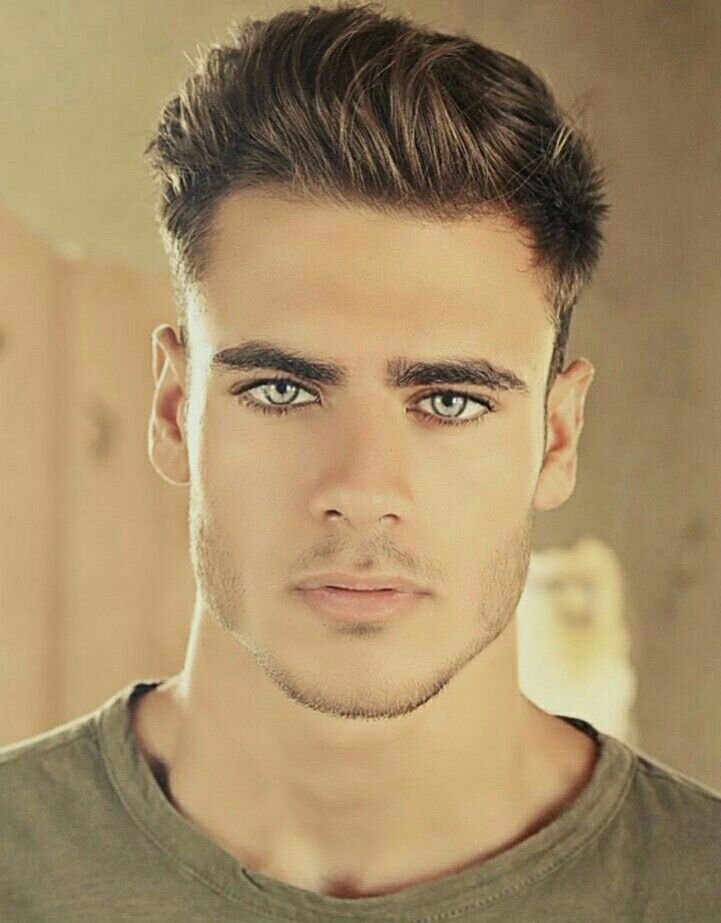
Gender: men